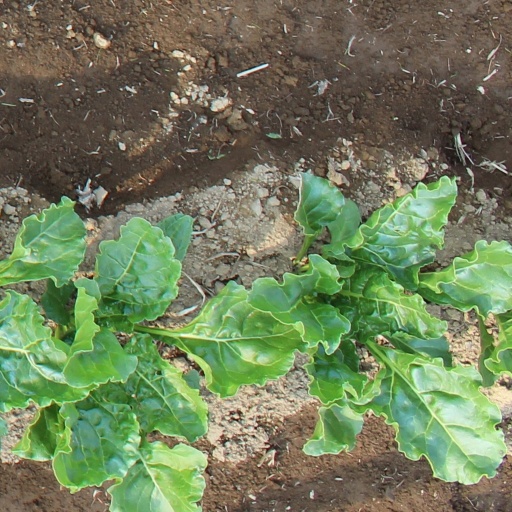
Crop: sugar beet